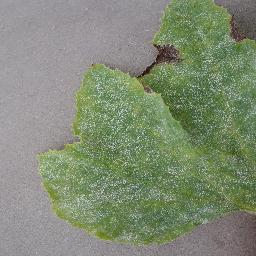
Label: Squash___Powdery_mildew